Farhād Tarāsh

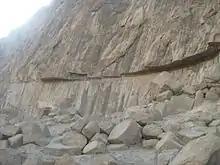
Farhād Tarāsh

The Farhād Tarāsh, or Tarāsh-e Farhād, is a long smoothed rock surface on Mount Behistun in western Iran. Located near the famous Behistun Inscription, its height is around 30 meters and its width is around 200 meters. The retaining wall in front of it is c. 150 meters. The work is registered as a national heritage in Iran, and it's the biggest work of such kind in Iran. The Farhād Tarāsh has sparked interest from medieval geographers including Istakhri (died 957) and Yaqut al-Hamawi (died 1229) to travelers and archaeologists in modern times.